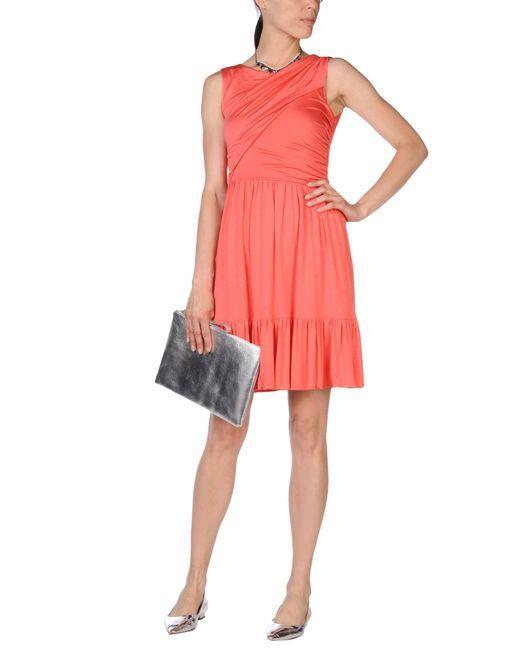
rüschenrock, überkreuzte Schultern, auffälliges Erdrosa